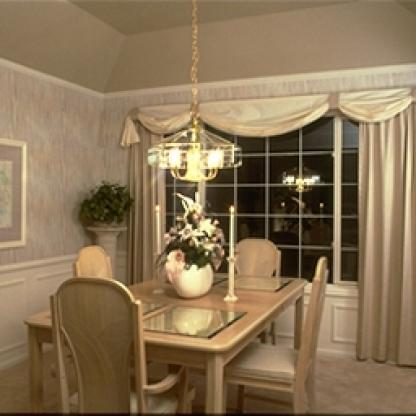
Scene: Indoor